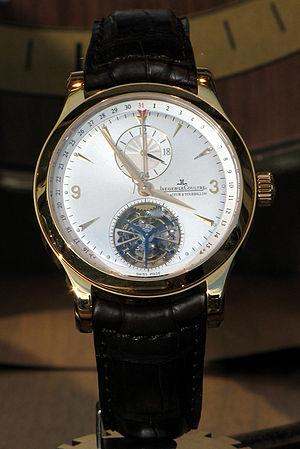
Jaeger-LeCoultre est une manufacture d'horlogerie de luxe basée dans le village du Sentier en Suisse et dont la fondation remonte à la première moitié du XIXᵉ siècle.